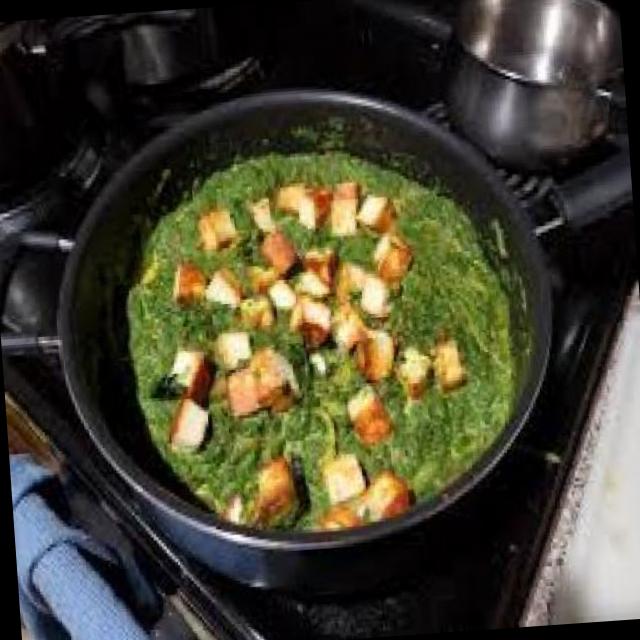
Dish: palak_paneer